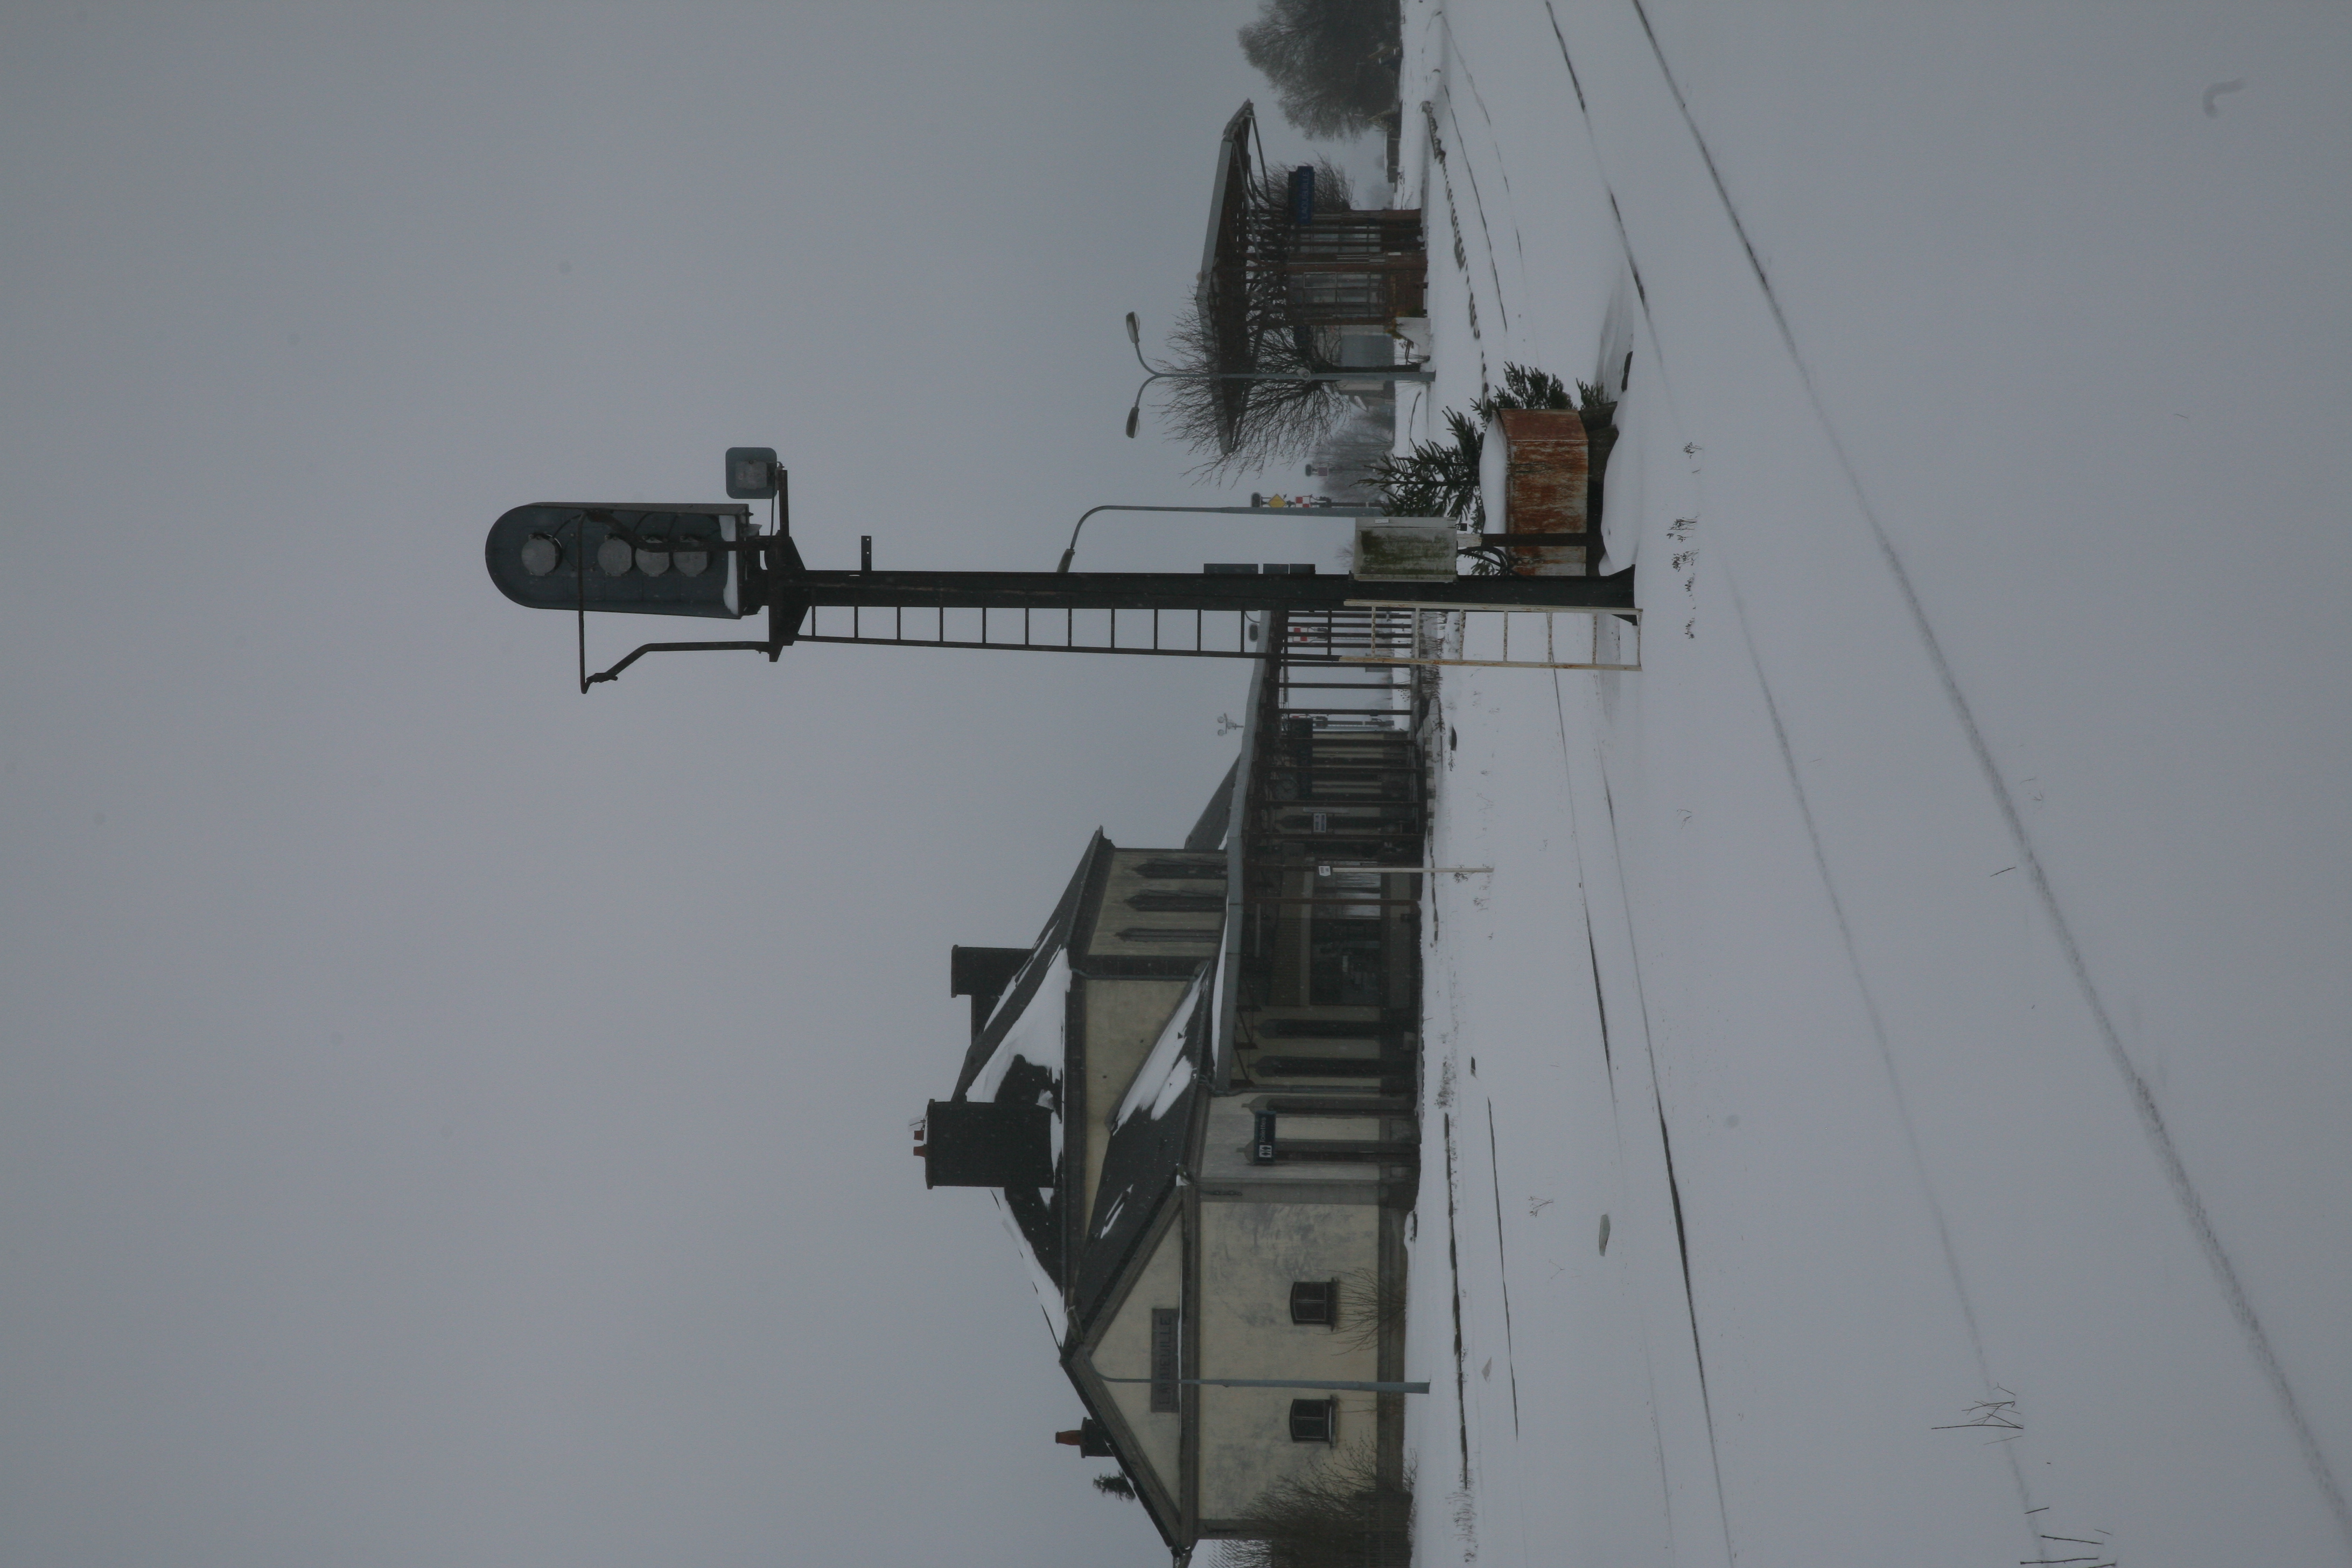
landscape, snow, winter, wind, transport, france, weather, station, season, paysage, auvergne, gare, hiver, neige, blizzard, puydedome, winter storm